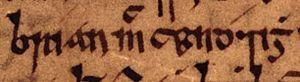
Lagmann mac Gofraid parait avoir été un souverain du royaume des Îles au XIᵉ siècle. Il semble être le fils de Gofraid mac Arailt, roi des Isles, et de ce fait un membre de la lignée des Uí Ímair. Selon une source du XIᵉ siècle, Lagmann est étroitement associé avec Óláfr Haraldsson, un futur roi de Norvège. D'après une autre source du XIᵉ siècle, les deux hommes assistent Knútr Sveinnsson, le fils de Sveinn Haraldsson roi de Danemark, toutefois il est possible que ce récit se réfère à la campagne d'Óláfr en Angleterre plusieurs années auparavant. Lagmann et Óláfr sont également mentionnés comme ayant assisté Richard II de Normandie. Tous deux ne sont pas seulement réputés avoir ravagé des territoires en Bretagne pour le compte de Richard mais également avoir affronté l'ennemi de Richard Eudes II de Blois, comte de Chartres. Les actions de Lagmann sur le continent sont peut-être liées à son départ des Isles après la mort de son frère putatif Ragnall mac Gofraid en 1004 ou 1005. Le fils de Lagmann, Amlaíb, est connu comme étant mort lors de la bataille de Clontarf en 1014.